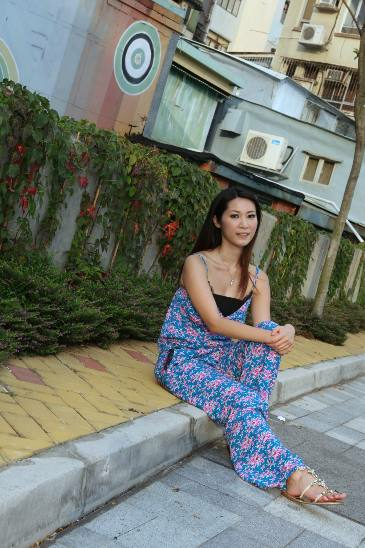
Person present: Yes